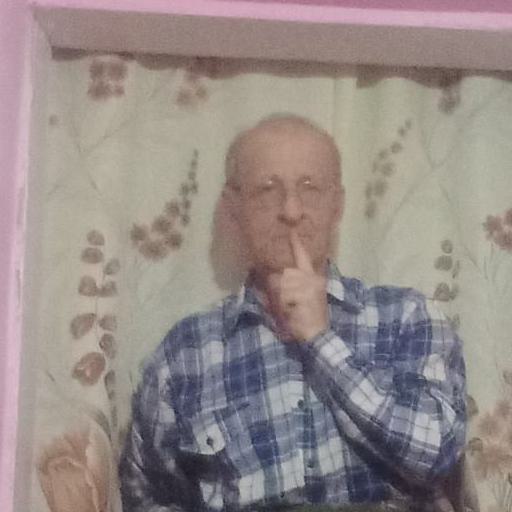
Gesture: mute